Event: Nepal Earthquake
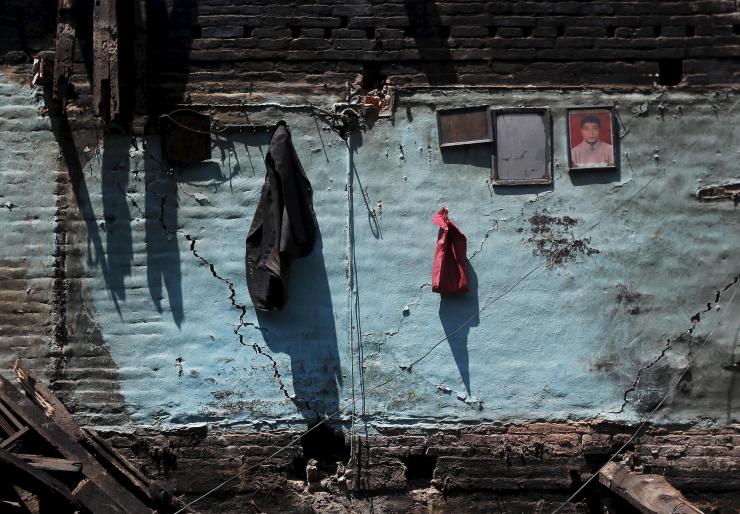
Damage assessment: damage